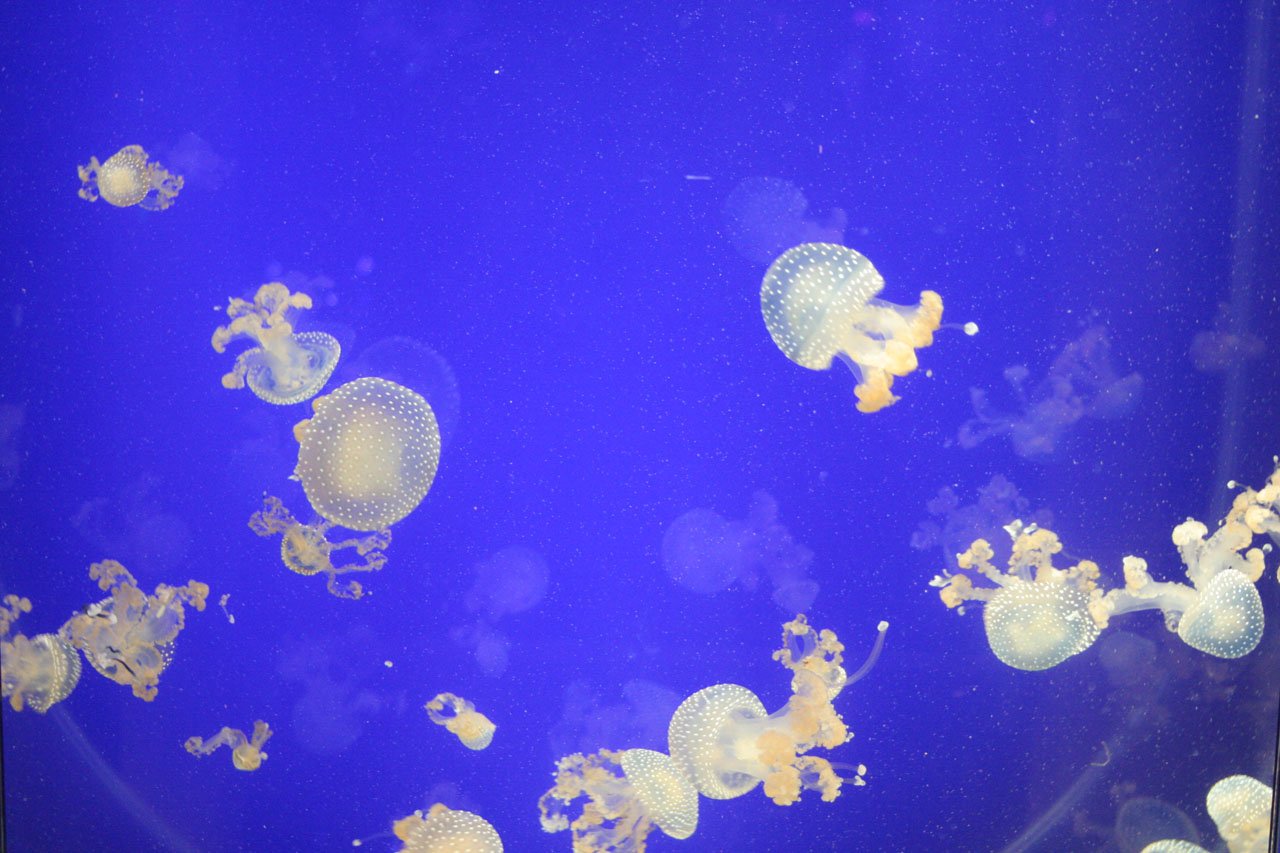
sea, water, underwater, biology, small, jellyfish, blue, aquatic, coral, invertebrate, reef, aqua, cnidaria, tiny, organism, marine biology, marine invertebrates, aquarium lighting